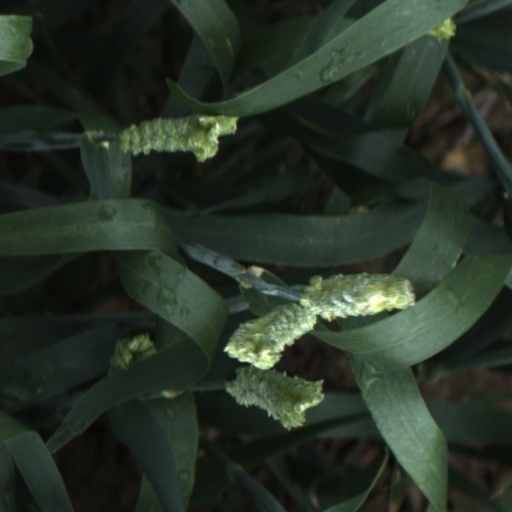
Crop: wheat